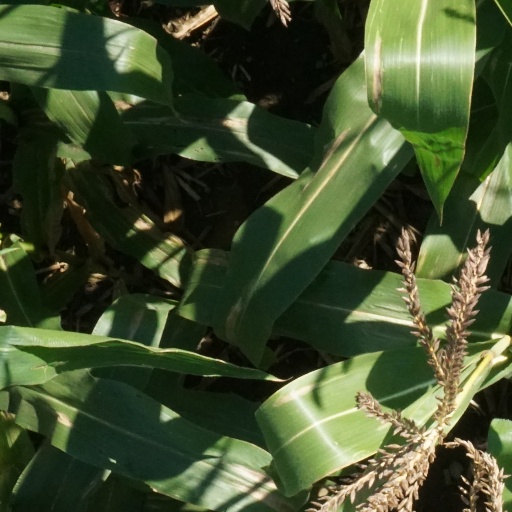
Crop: maize; corn